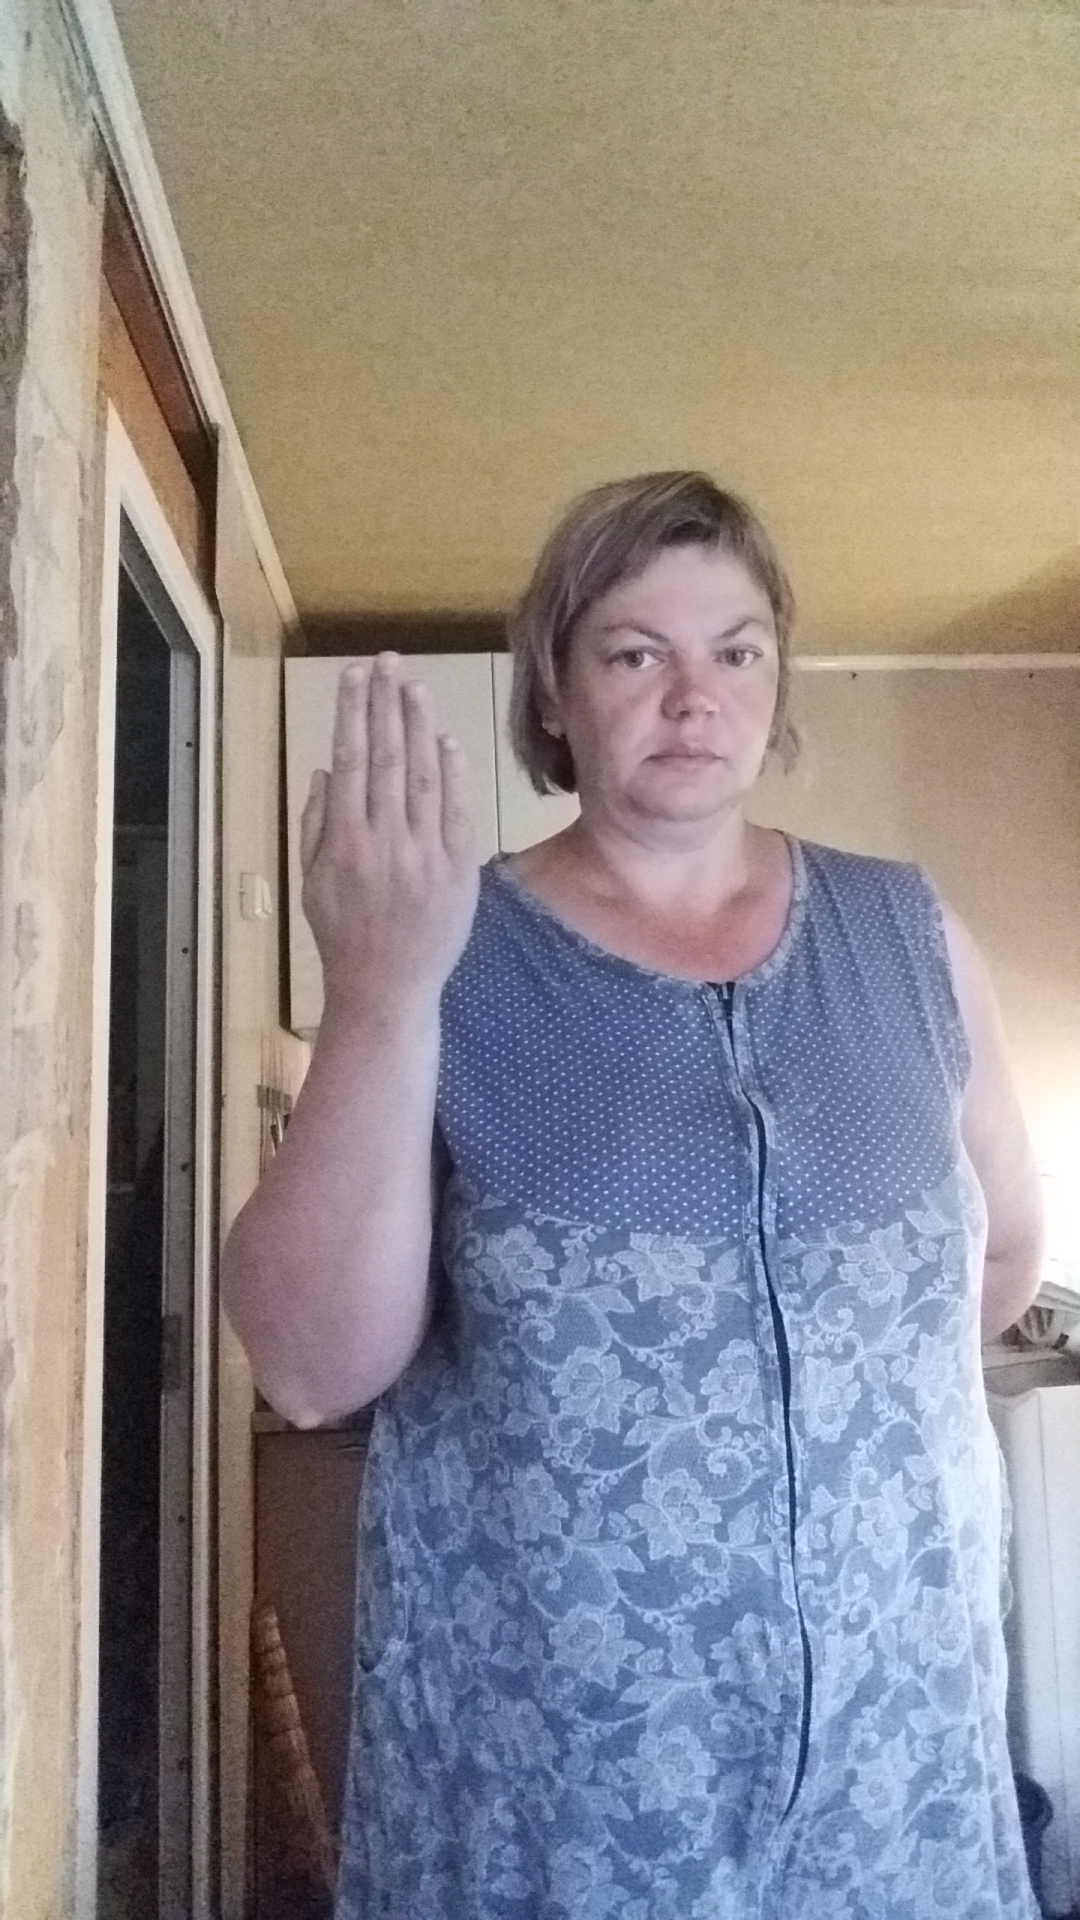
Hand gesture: stop_inverted